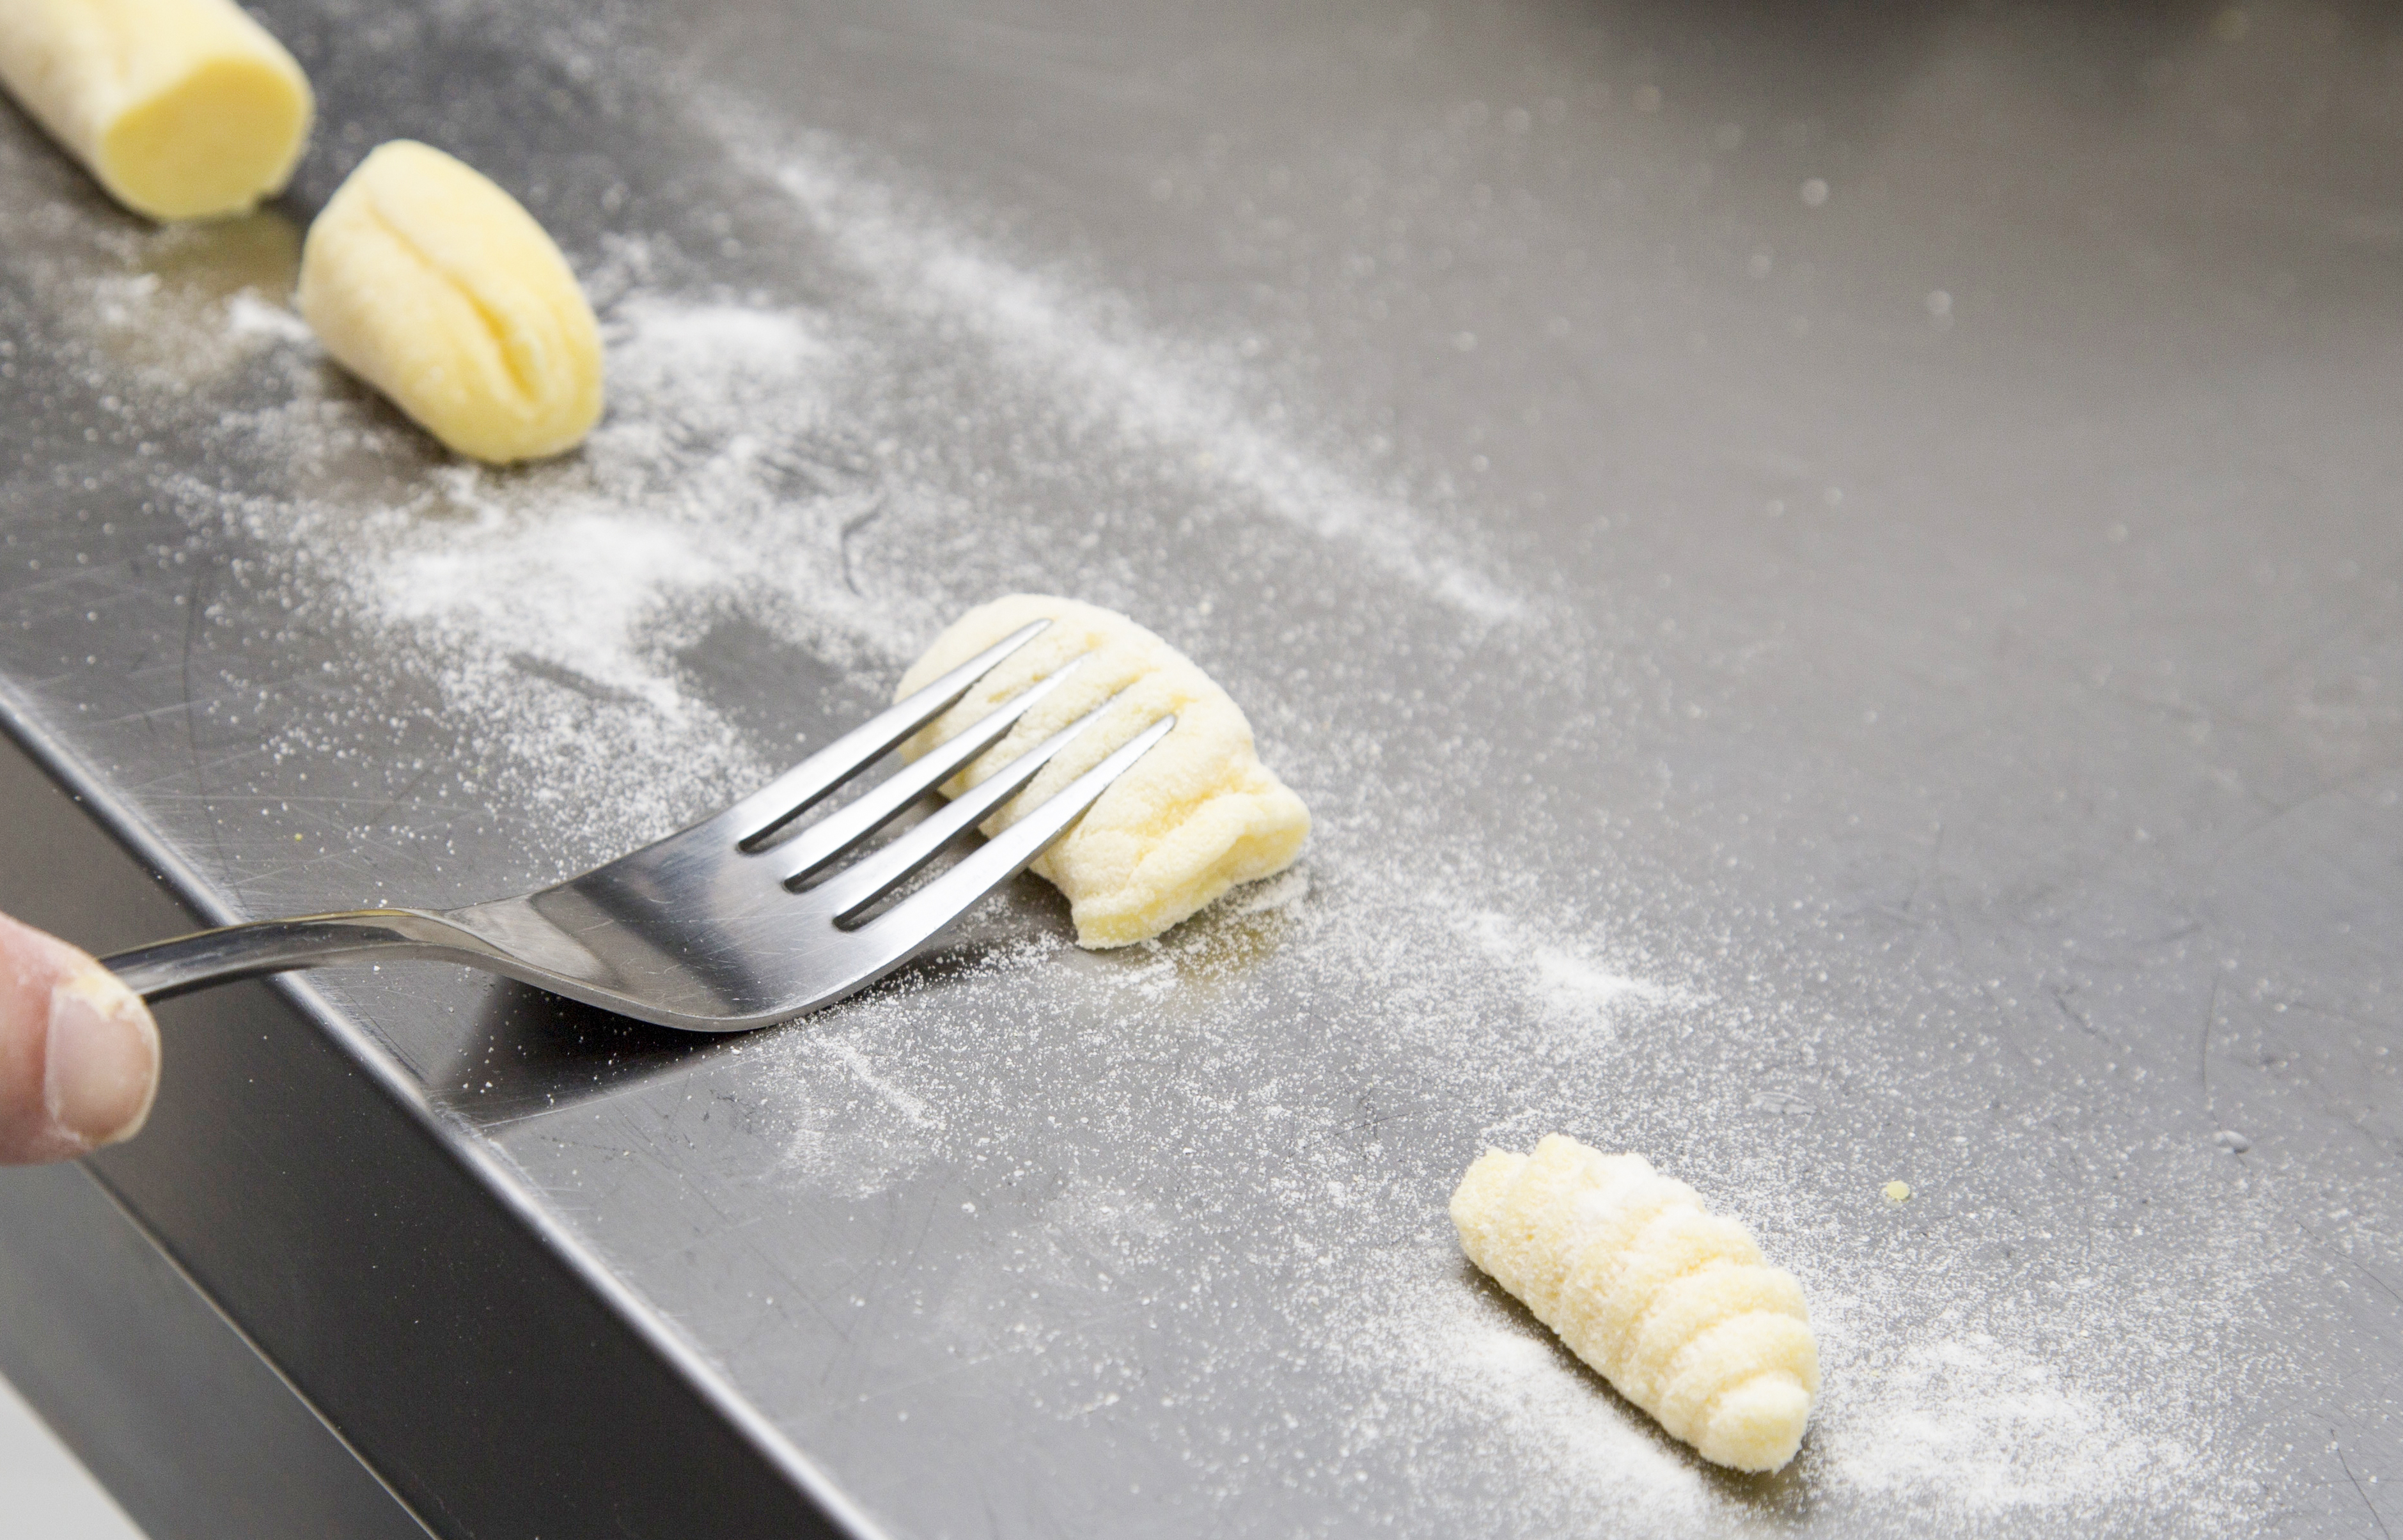
artisanal, authentic, background, cooking, culinary, domestic, flour, food, fresh, gastronomy, hand, hand made, handmade, baking, cutlery